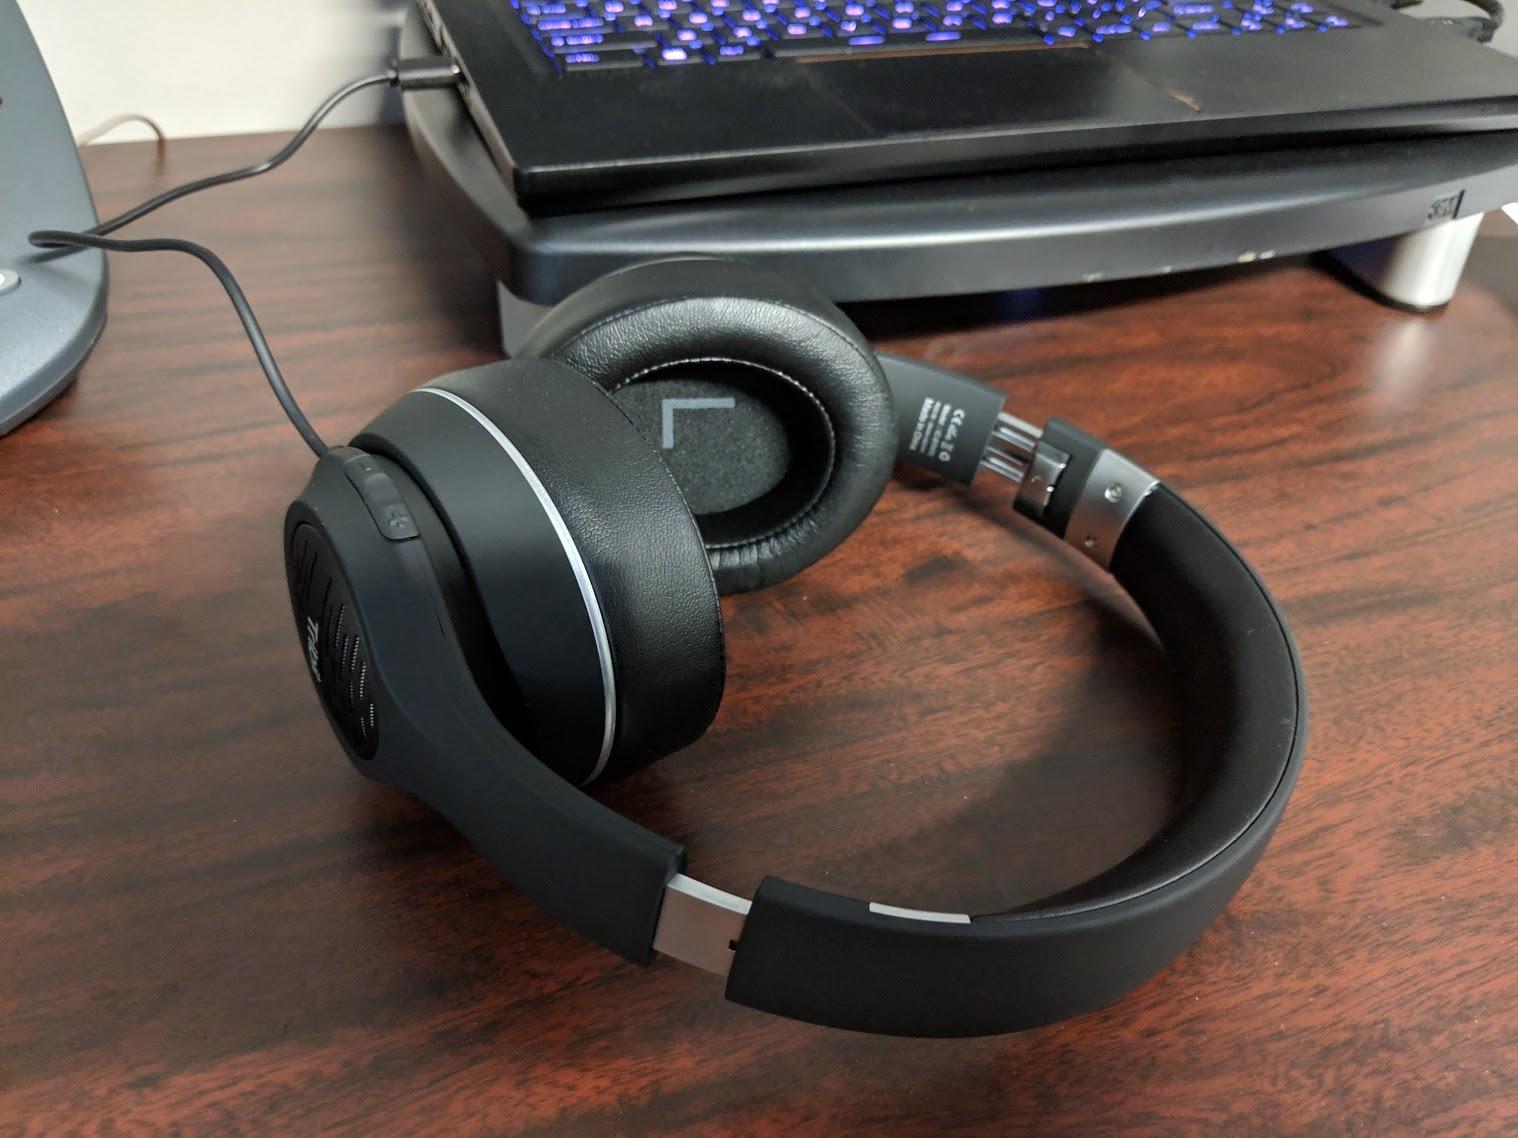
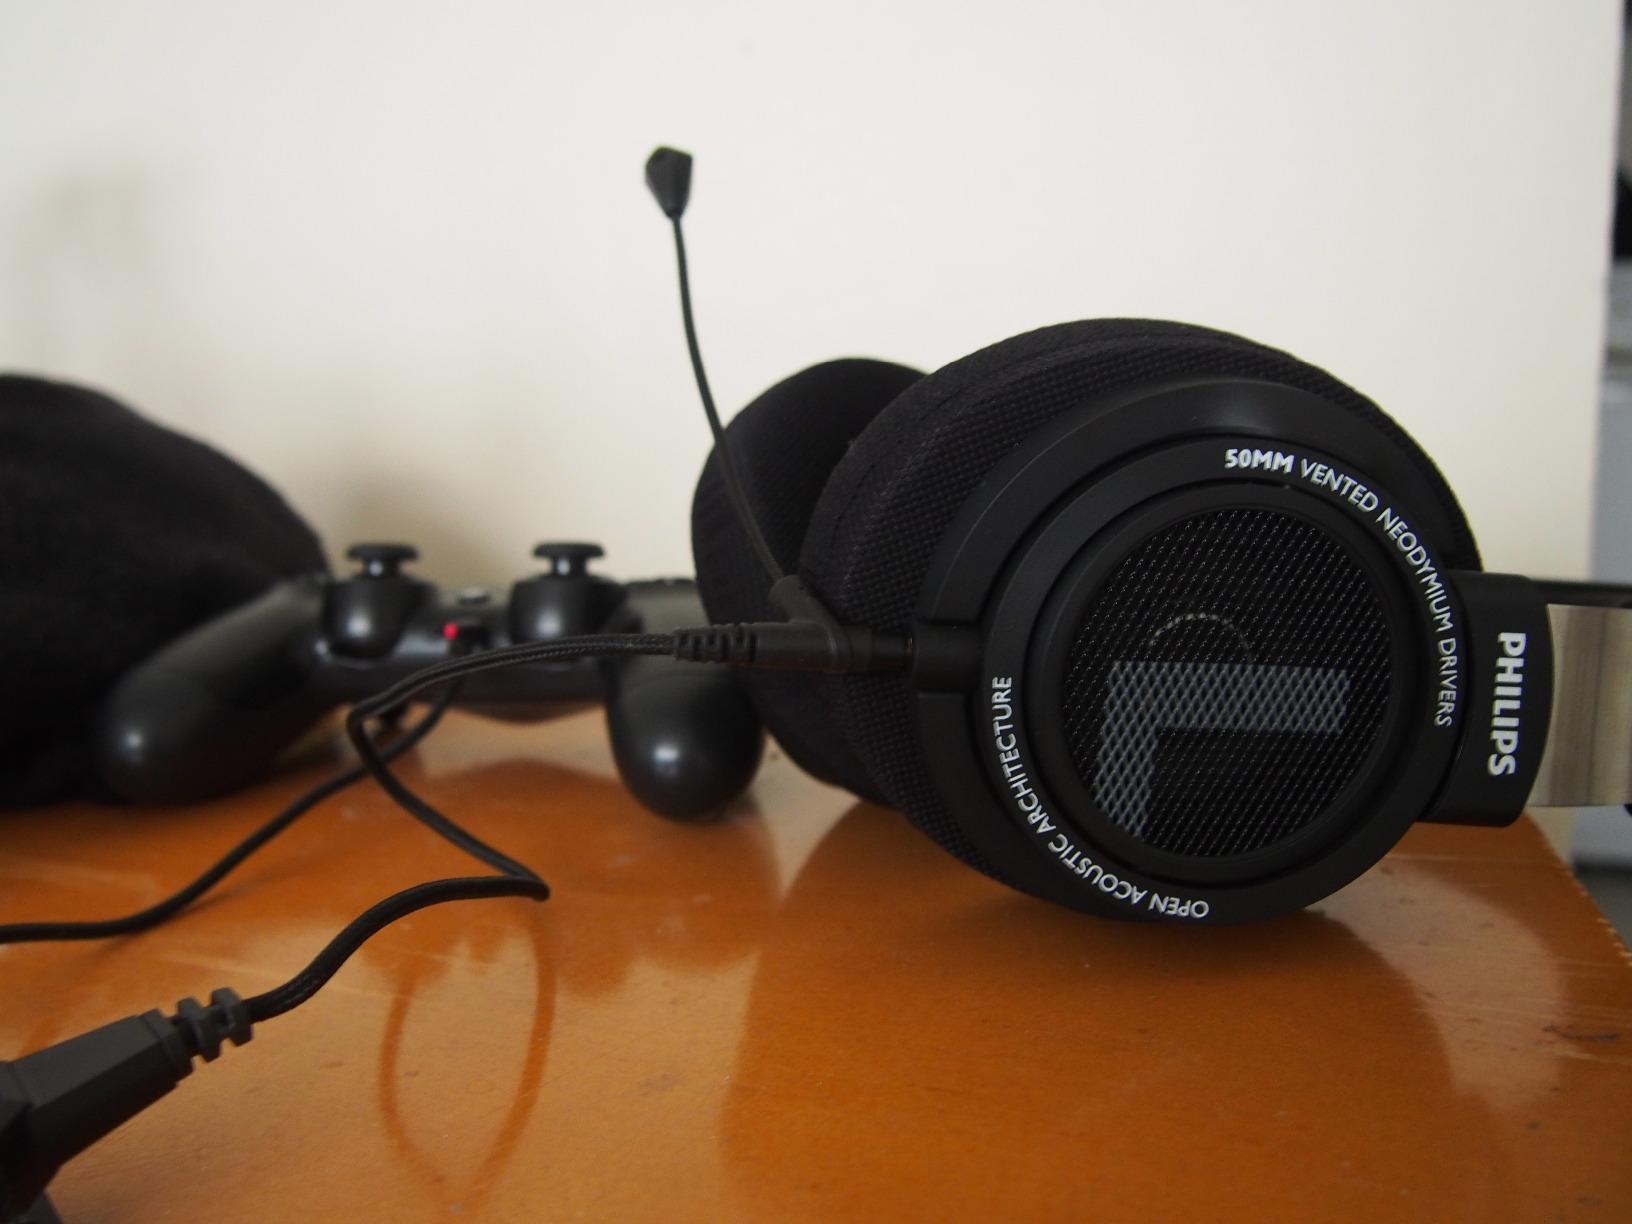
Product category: headphones
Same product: no